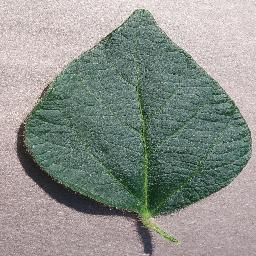
Label: Soybean___healthy